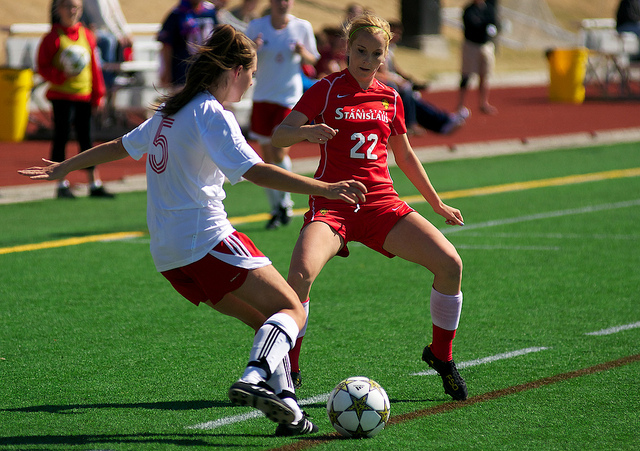
một trận thi đấu bóng đá nữ đang diễn ra ở trên sân